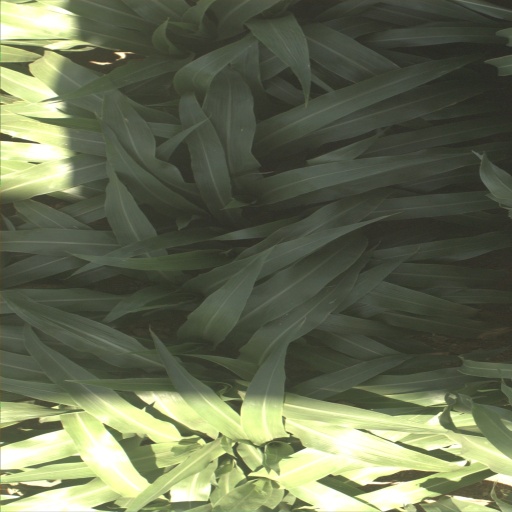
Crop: sorghum